Taastrup Teater

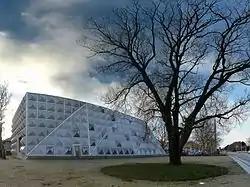
The new foyer

Taastrup Teater is a theatre in Taastrup in the western suburbs of Copenhagen, Denmark.